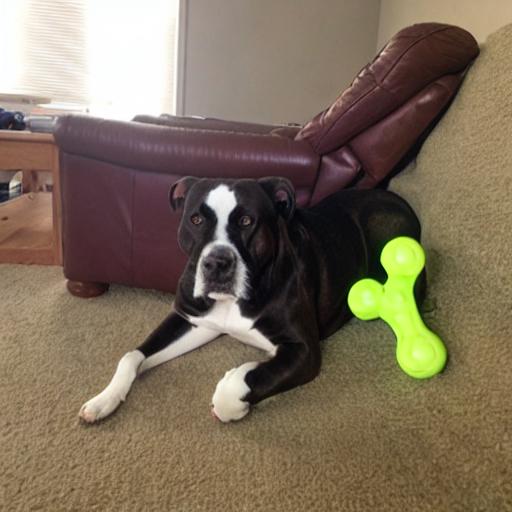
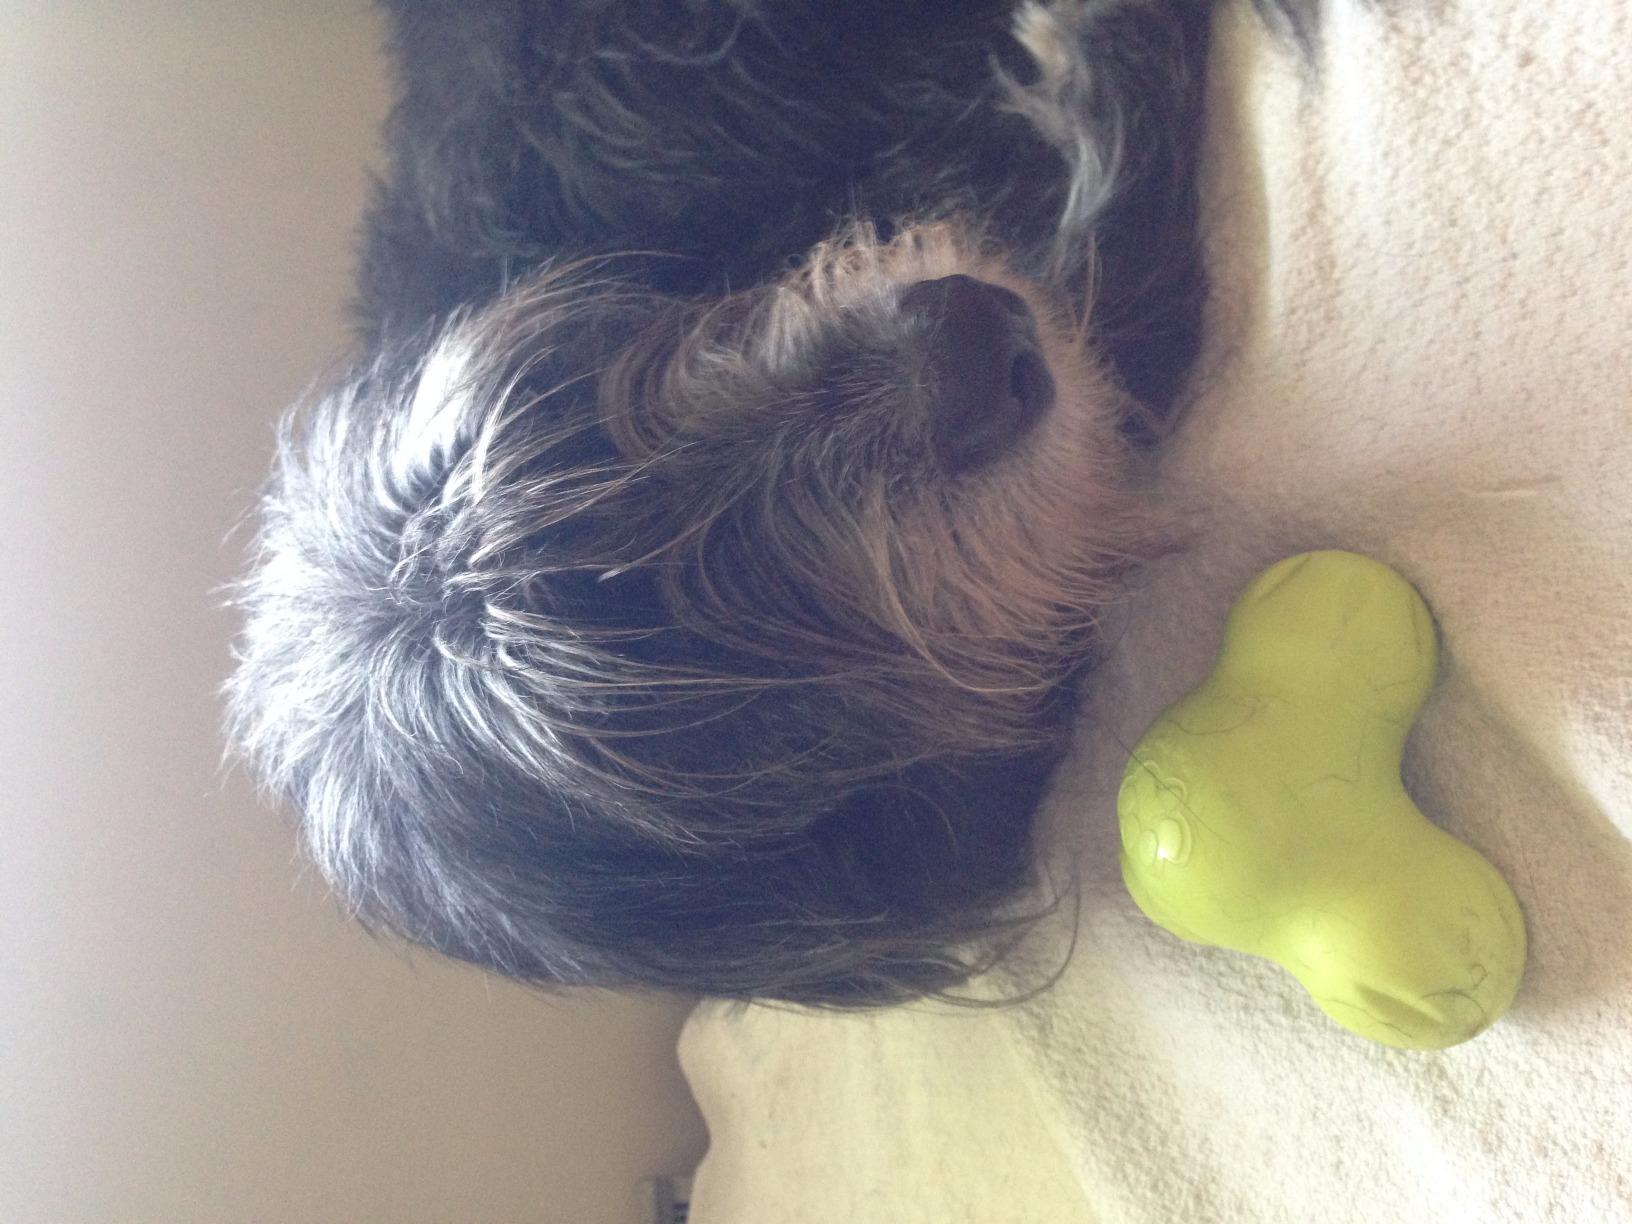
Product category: items_toy
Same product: no